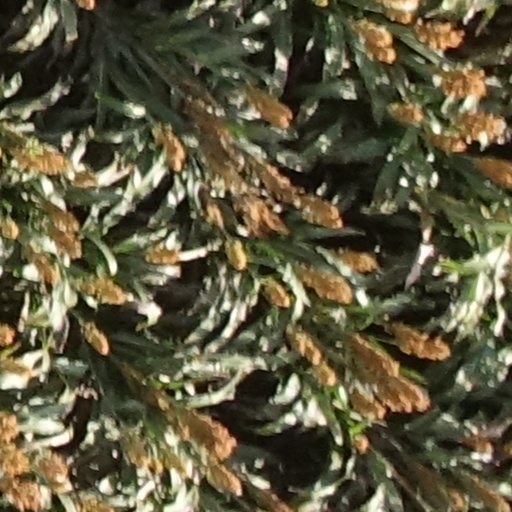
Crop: sorghum